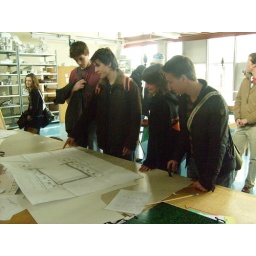
Een dag-excursie, georganiseerd door Cheops, in het (uiteindelijk niet zo) zonnige zuiden van Nederland: Eindhoven!